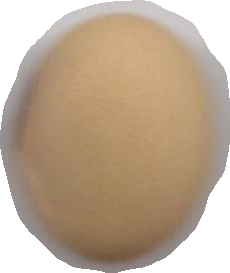
Variety: Anjasmoro